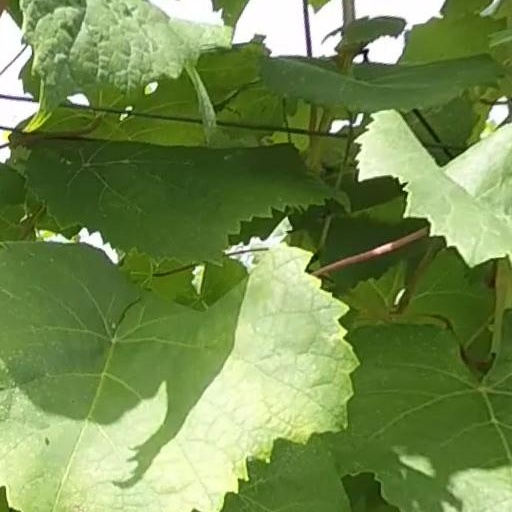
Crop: grape